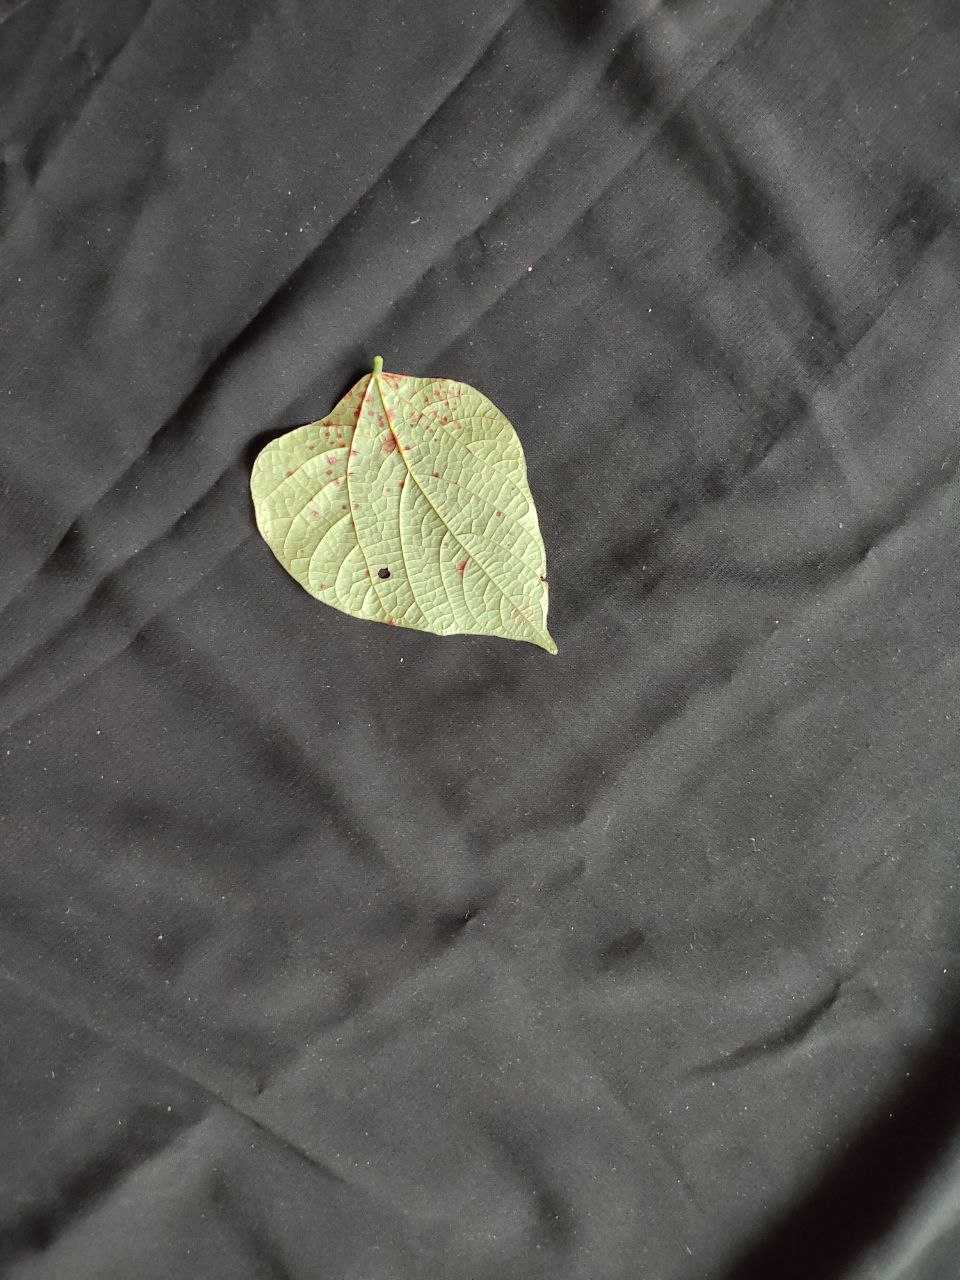
Crop: bean
Leaf condition: Rust